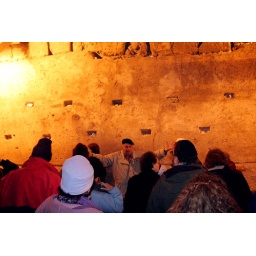
The big rock under the wall